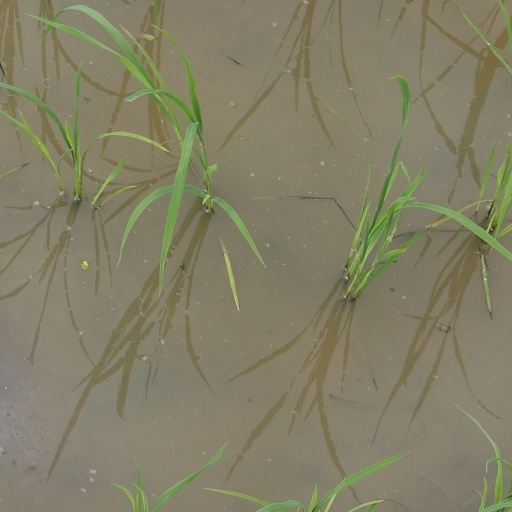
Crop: rice